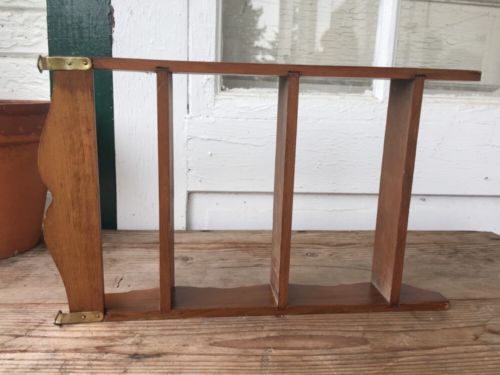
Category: cabinet